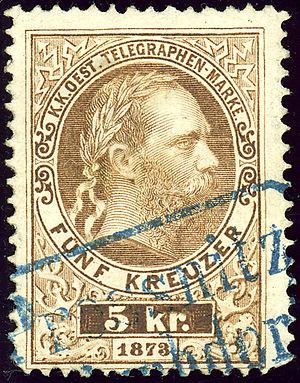
Cet article est une introduction à l'histoire philatélique et postale de l'empire d'Autriche, puis Autriche-Hongrie, limité après le compromis de 1867 à la partie autrichienne, vu l'autonomie de la poste du Royaume de Hongrie en 1867. Seule la République d'Autriche est traîtée après 1918, vu l'indépendance des autres territoires. Pour les provinces italiennes de Lombardie et Vénétie, et les bureaux de poste dans l'empire ottoman, il y a d'autres articles.